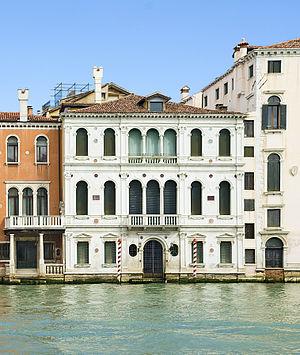
Les Marcello sont une famille patricienne de Venise, dont la présence à Venise peut être datée, au moins, au 12 décembre 982, lorsque deux membres de la famille ont été parmi les 40 signataires d'un acte par lequel la petite île de San Giorgio a été donné à l'ordre bénédictin: un, Pietro, considéré comme le fondateur de la famille, et un autre, un évêque.
Ca' Grimani est un palais situé à Venise dans le sestiere de San Polo, sur le Campiello del Librer.
Le Grand Canal est la principale artère maritime qui traverse Venise, en Italie.